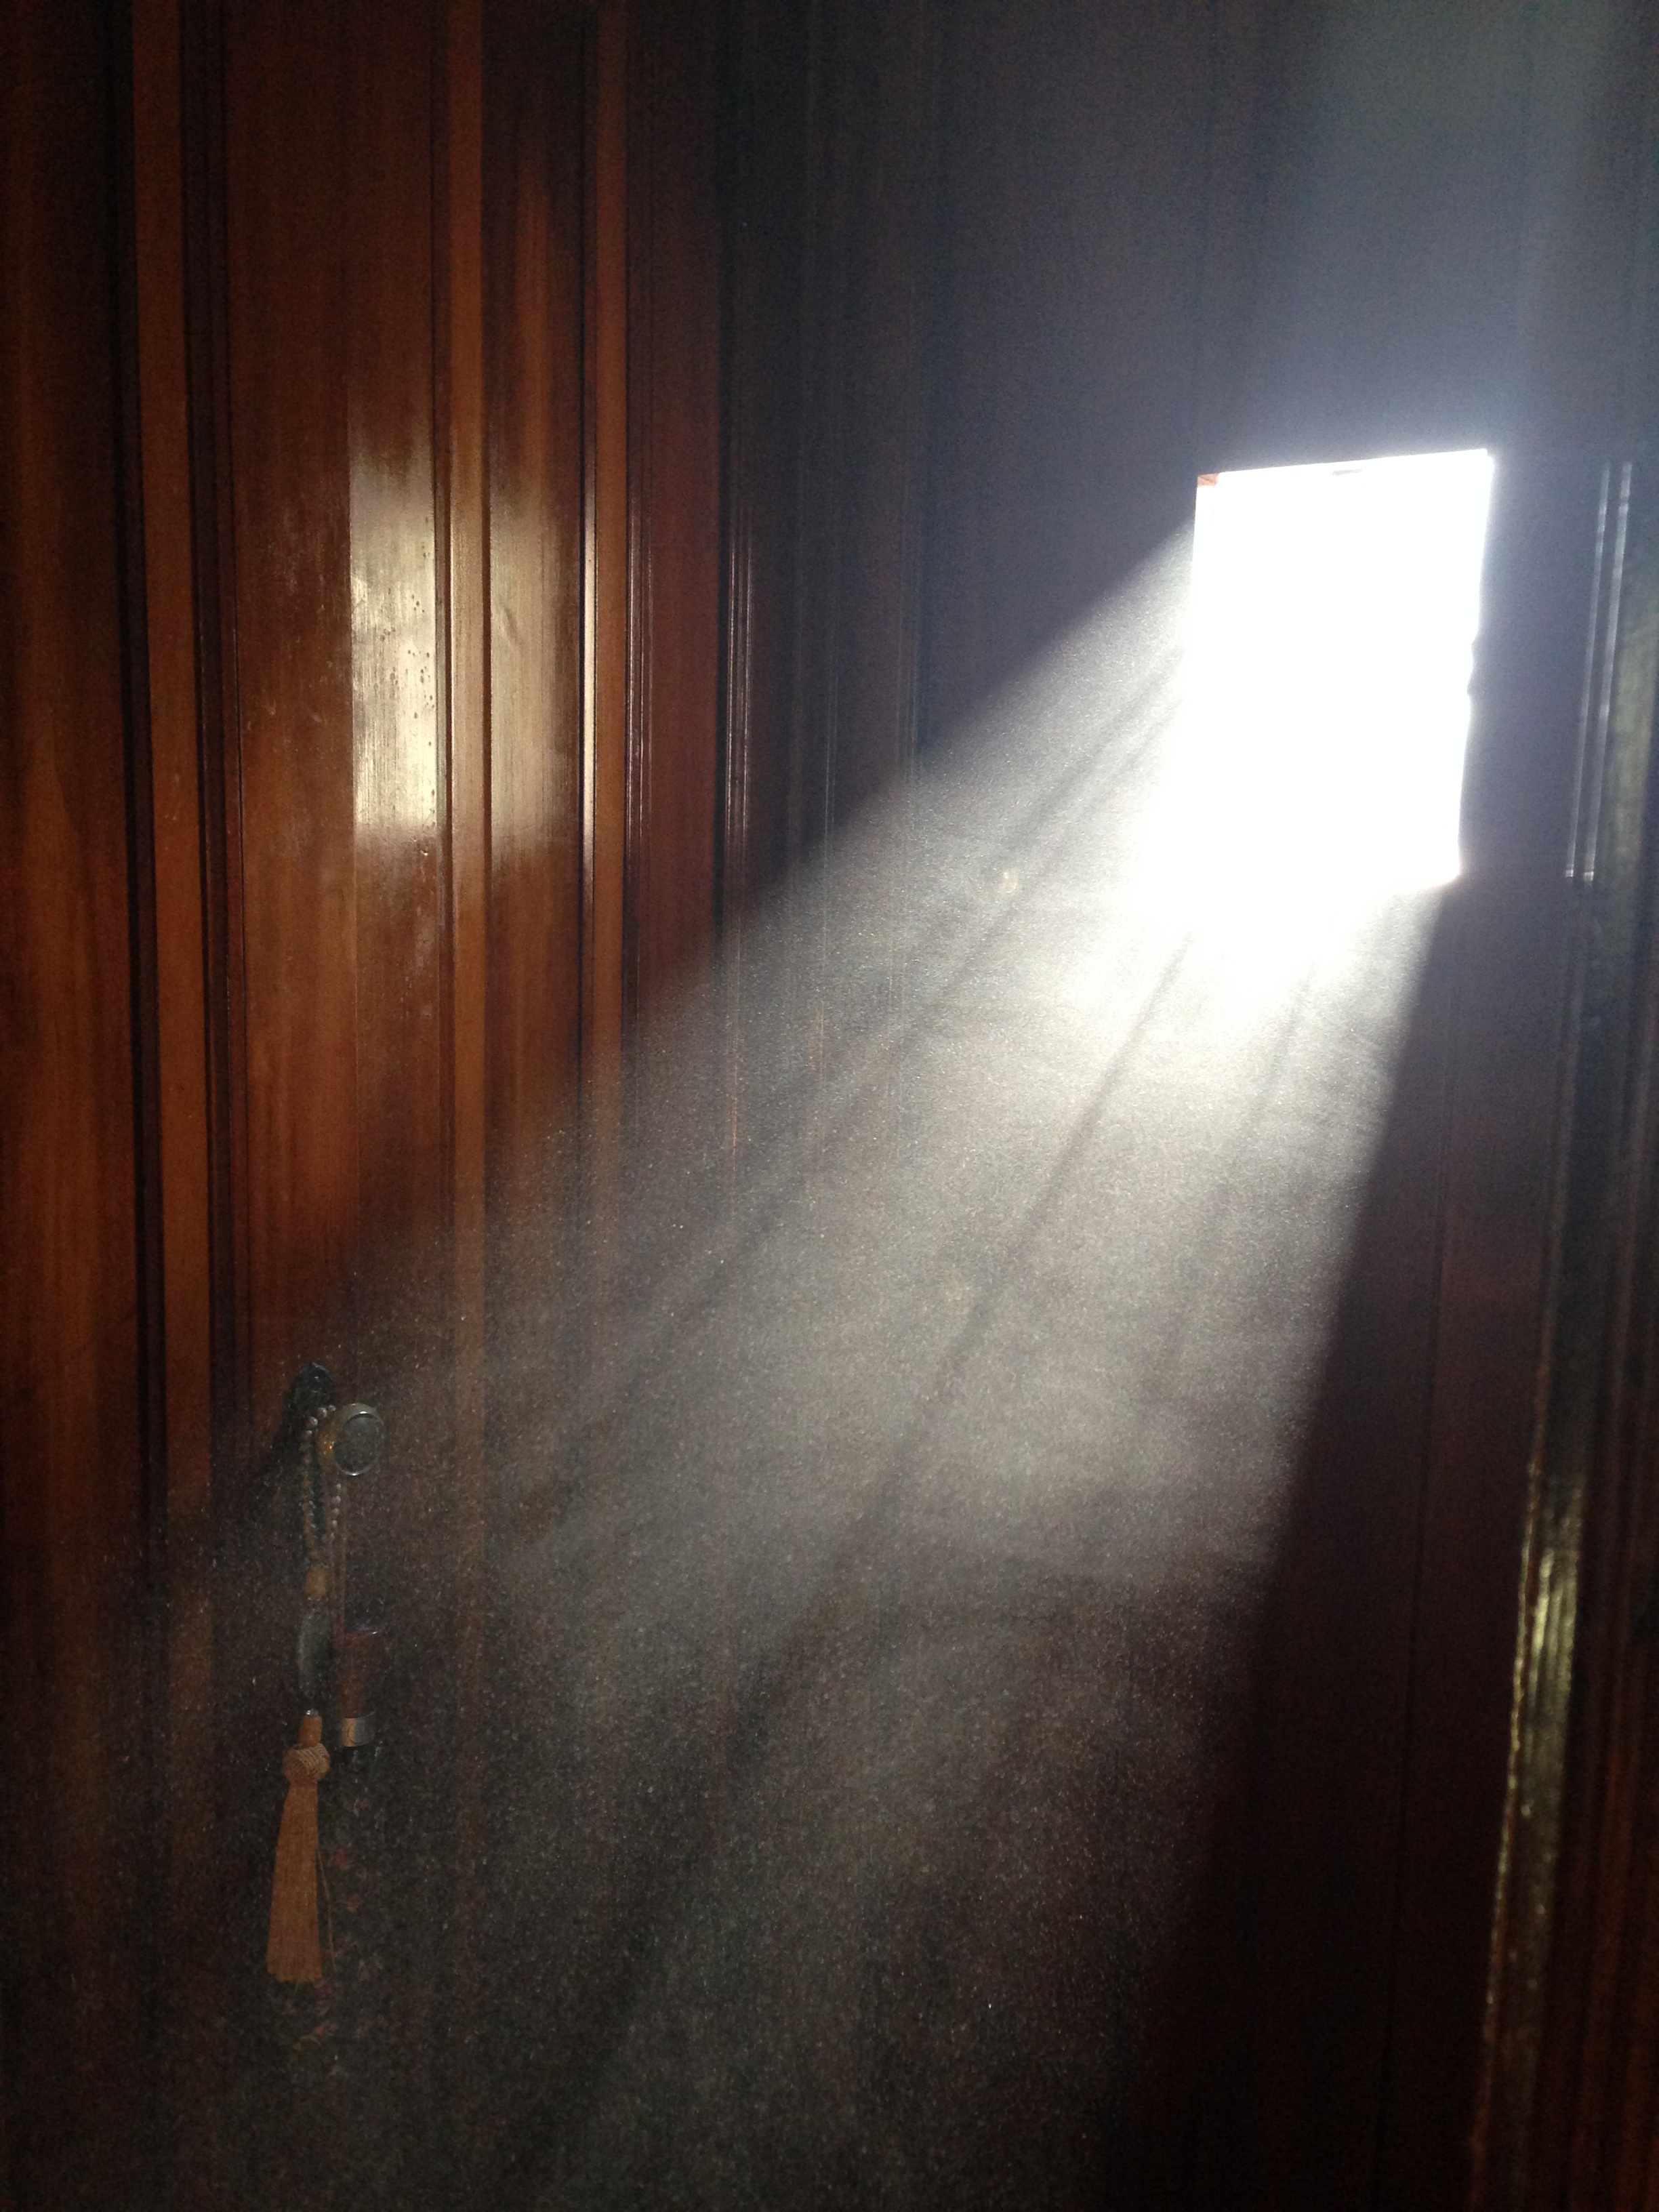
light, architecture, wood, white, house, sunlight, floor, window, building, old, halloween, haze, dust, ancient, darkness, lighting, door, doorway, interior design, window light, grave, fear, mysterious, hardwood, ghost, horror, shape, entry, ghostly, flooring, wood flooring